Selina Majors

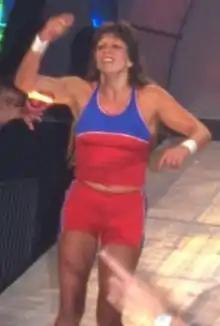
Majors in February 2001

Selina Majors (born May 24, 1967), better known by her ring name, Bambi, is an American professional wrestler.